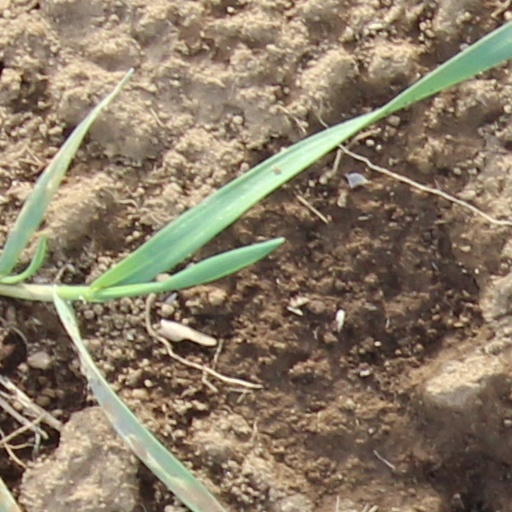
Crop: wheat